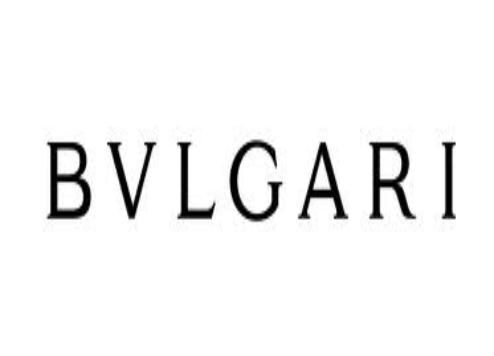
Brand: Bulgari
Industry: Clothes